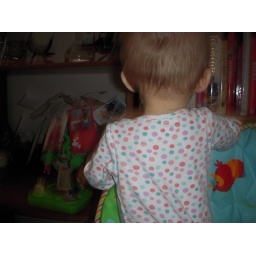
Anna standing in the high chair